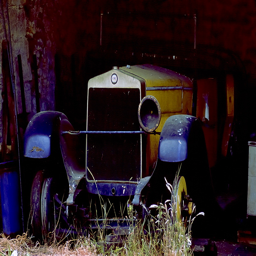
car awaiting restoration in a barn